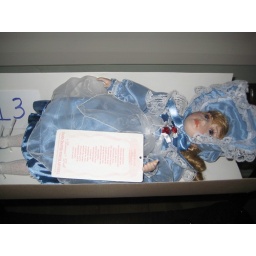
#13  18&amp;quot; &amp;quot; Leeann&amp;quot; American Classics doll w/ blue dress and hat in box  $25